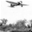
Label: airplane